Brett Gardner

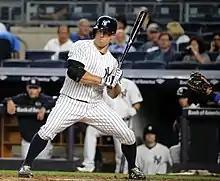
Gardner in September 2016

Gardner was moved into the Yankees' leadoff spot midseason after traditionally hitting behind Jacoby Ellsbury during Ellsbury's tenure as a Yankee. On April 23, Gardner hit a walk-off home run against the Tampa Bay Rays. Gardner's on-base percentage in 2016 was .351, his highest in a full season since 2010, and his 70 walks were his most since that same season. However, his .713 OPS was tied with 2011 for his lowest career mark in a full season. For the 2016 season, Gardner hit .261 with seven home runs, 41 RBI, and 16 stolen bases. His home run and RBI count were the lowest in a full season since 2011, while he recorded the lowest stolen base count of his career in a full season. He won the Gold Glove Award for American League left fielders.